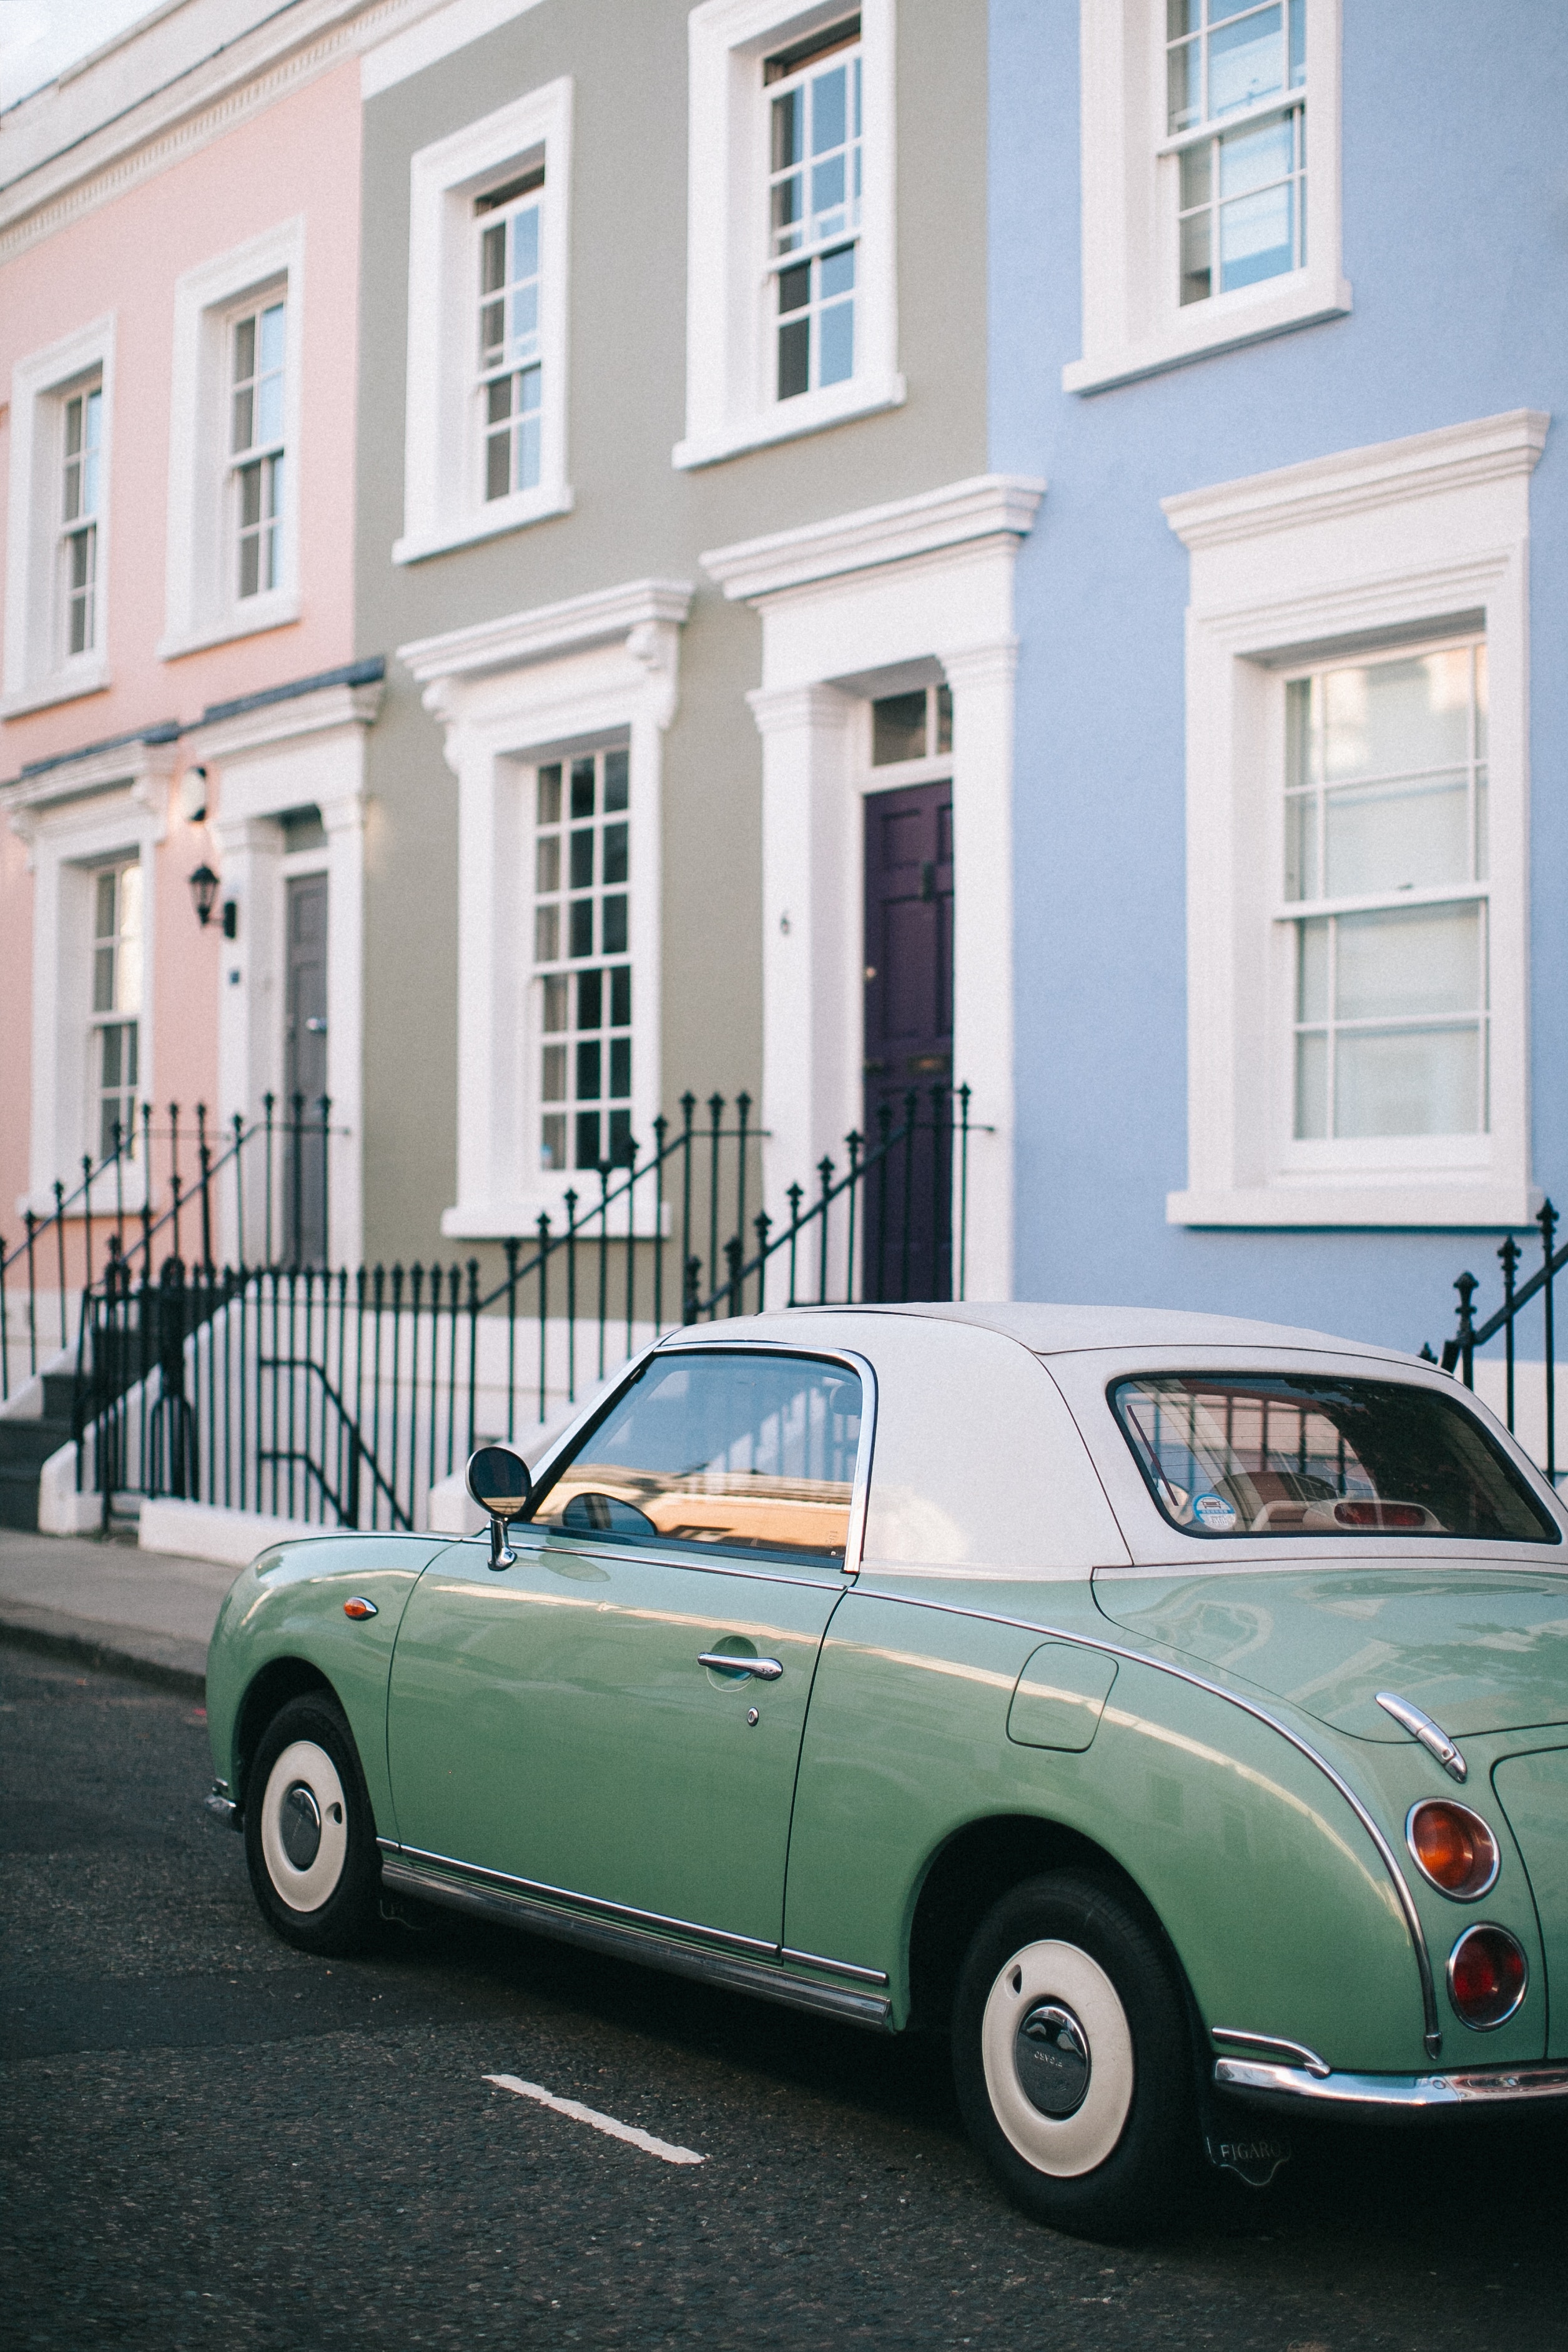
car, vehicle, motor vehicle, automotive design, nissan figaro, classic, family car, automotive exterior, classic car, mid size car, compact car, city car, sedan